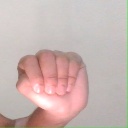
अक्षर: ठ